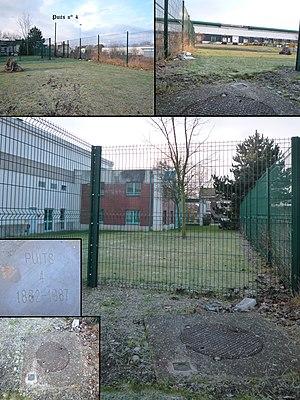
Puits n° 4, Compagnie des mines de Lens, Lens, Pas-de-Calais, Nord-Pas-de-Calais, France.
La Compagnie des mines de Lens exploitait le charbon dans le bassin minier du Nord-Pas-de-Calais. Fondée en 1852, c'était la plus importante des compagnies houillères du bassin du Nord et du Pas-de-Calais.